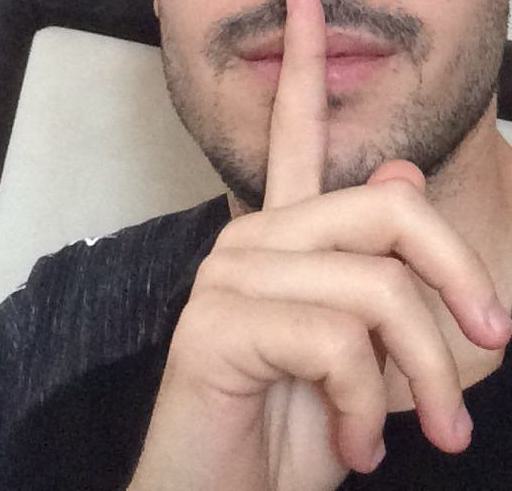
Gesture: mute